Hunter 29.5

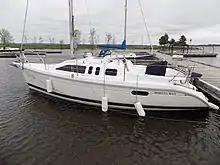
Hunter 29.5

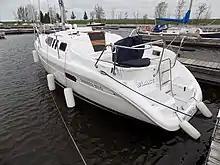
Hunter 29.5 showing detail of the walk-through transom design

The Hunter 29.5 is a small recreational keelboat, built predominantly of fiberglass. It has a fractional sloop rig, an internally-mounted spade-type rudder, a fixed fin keel and a walk-through transom design. It displaces and carries of ballast.